The Best of Fredric Brown

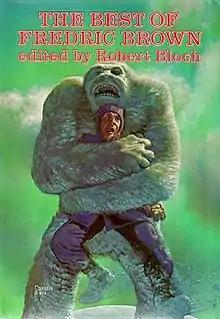
Cover of first edition

The Best of Fredric Brown is a collection of science fiction short stories by American author Fredric Brown, edited by Robert Bloch. It was first published in hardback by Nelson Doubleday in January 1977 and in paperback by Ballantine Books in May of the same year as a volume in its Classic Library of Science Fiction. The book has been translated into German and Spanish.